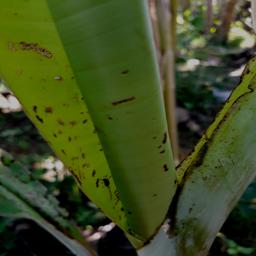
Label: BANANA APHIDS